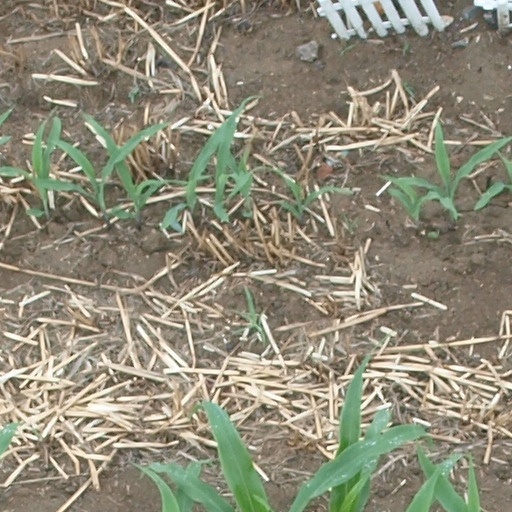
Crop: maize; corn